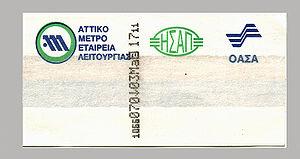
ticket du métro d'Athènes (comporte les 3 sigles de réseaux).